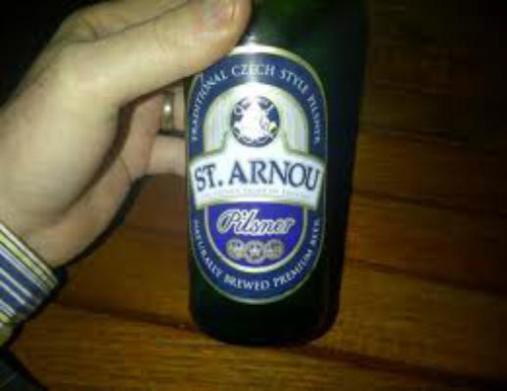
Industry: Food